Eric Young (wrestler)

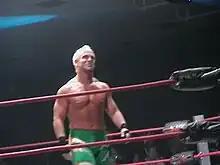
Eric Young at a house show in January 2009

On the February 28 edition of "Impact!", Young lost the Beer Drinking Championship in a ladder match to James Storm. Young then participated in a feud with Rellik, losing to Rellik on "Impact!". This then led to a match at Destination X with Young teaming up with Kaz to defeat Rellik and Black Reign in a tag match. It was at this pay-per-view that Young debuted a new superhero gimmick under the name "Super Eric", which was supposed to be his alter-ego. At Lockdown, he and Kaz won "The Cuffed in a Cage" match to earn a future Tag Team Championship match. On the April 17 "Impact!", Young (who left the match and returned as Super Eric) and Kaz won the World Tag Team Championship, but later in the night were stripped of the titles due to Young not admitting he was Super Eric. On the May 1 "Impact!", he teamed up with A.J. Styles, who was desperately looking for a partner backstage, and won against The Rock 'n Rave Infection. He and Styles went to Sacrifice, as part of the Deuces Wild Tournament to crown new Tag Team Champions, but lost to the eventual winners The Latin American Xchange.